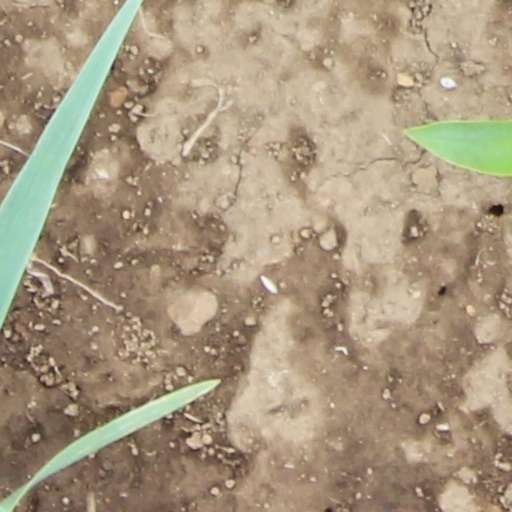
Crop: wheat